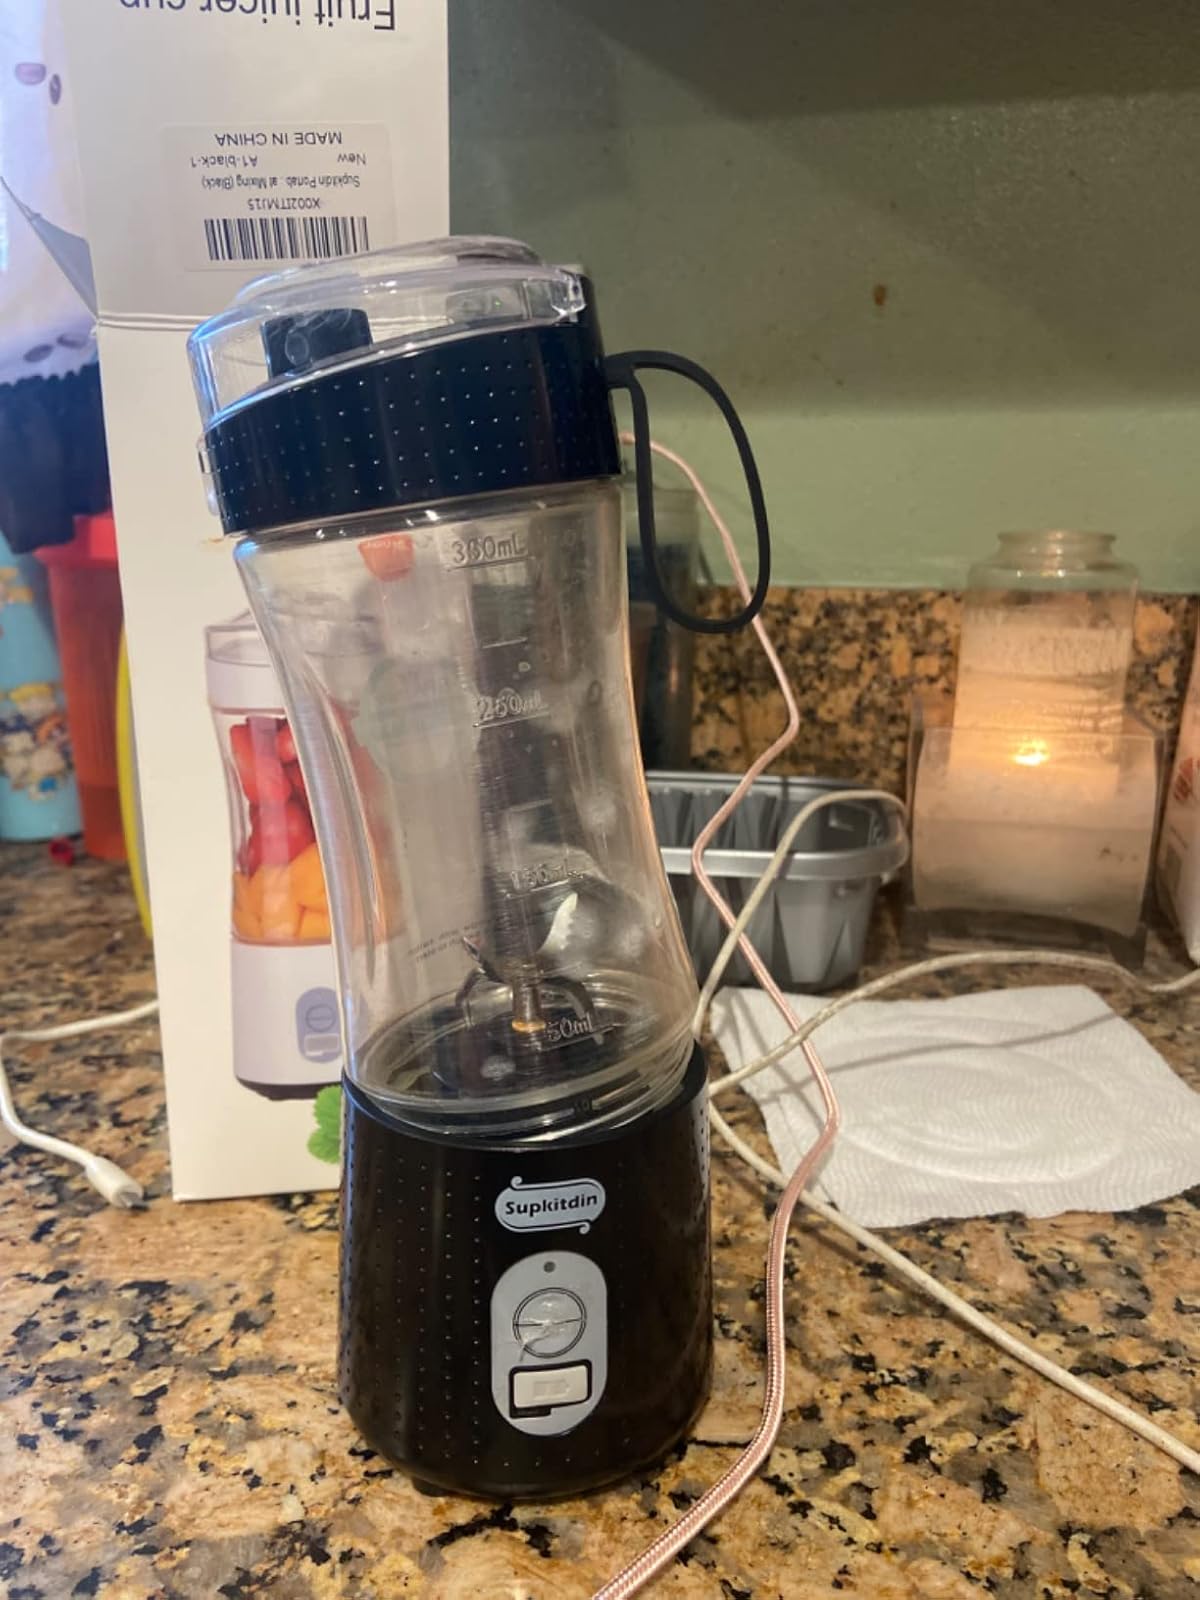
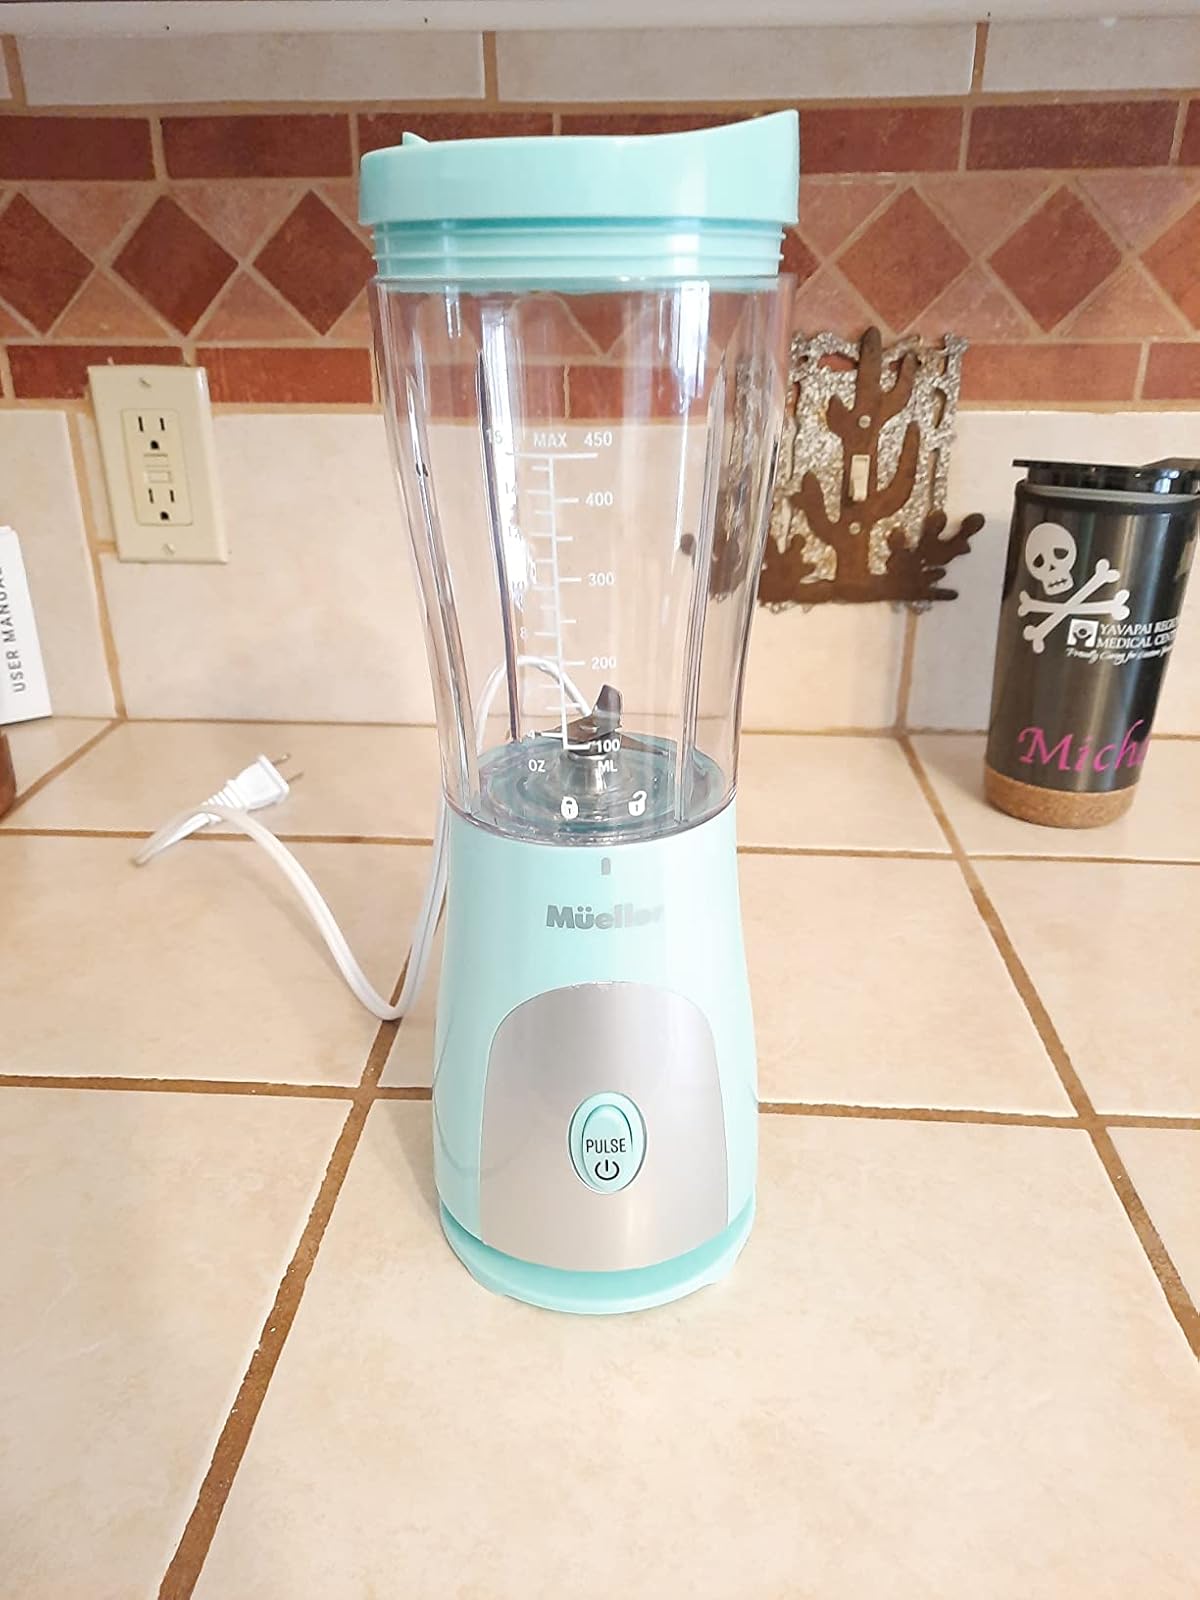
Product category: items_blender
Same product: no